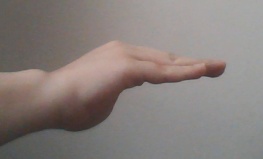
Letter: haa